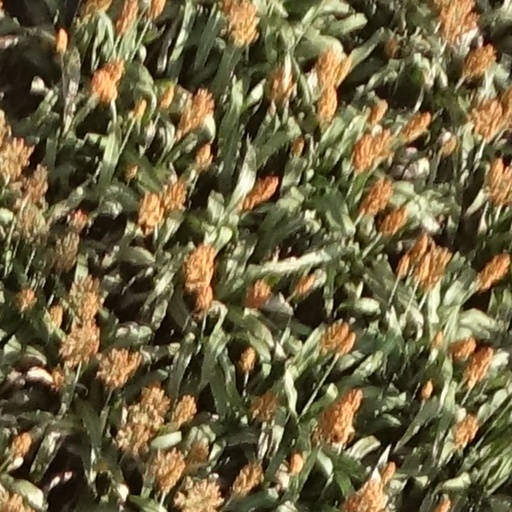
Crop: sorghum